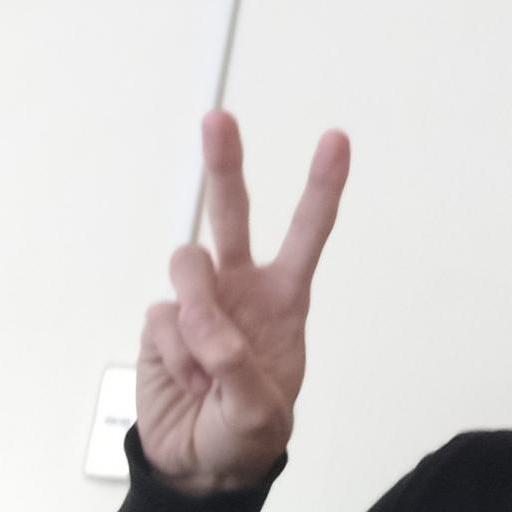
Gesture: peace